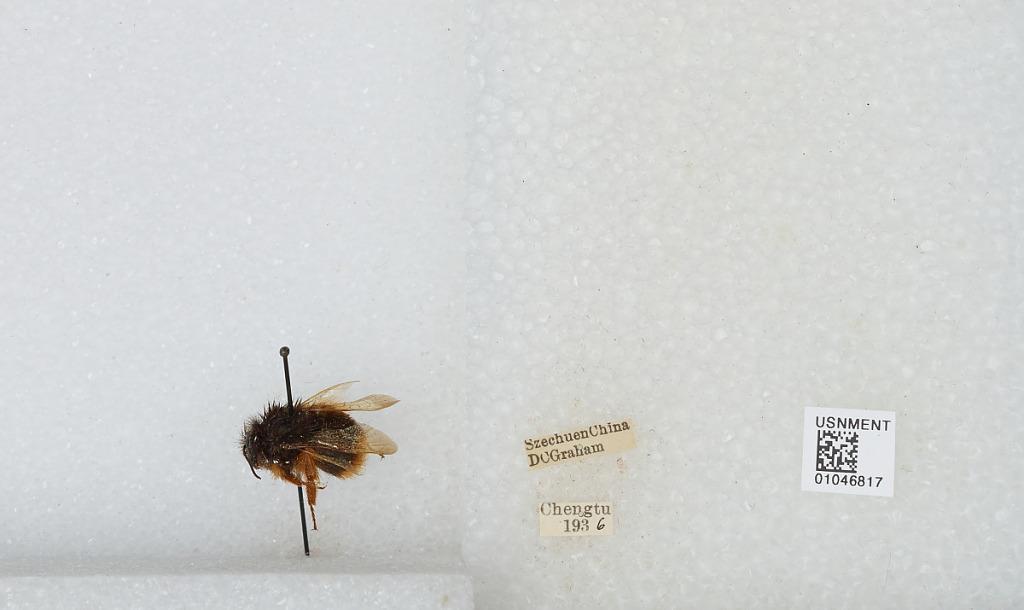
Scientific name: Bombus sp.
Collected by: D. Graham
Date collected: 1936--
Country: China
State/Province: Sichuan
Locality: Chengdu
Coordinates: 30.6586, 104.065